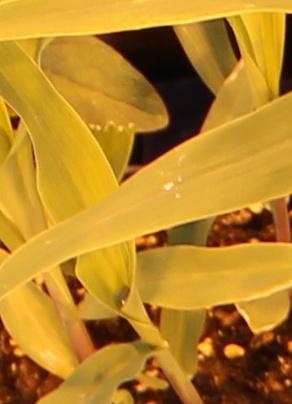
Label: Corn